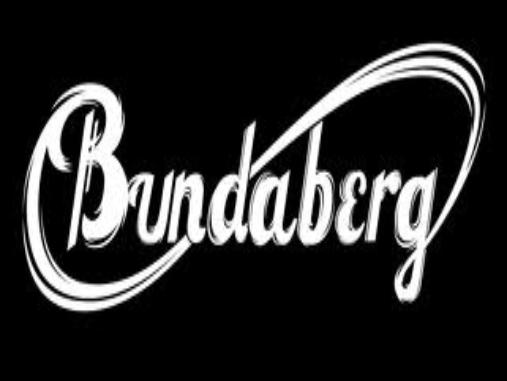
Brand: Bundaberg
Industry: Food